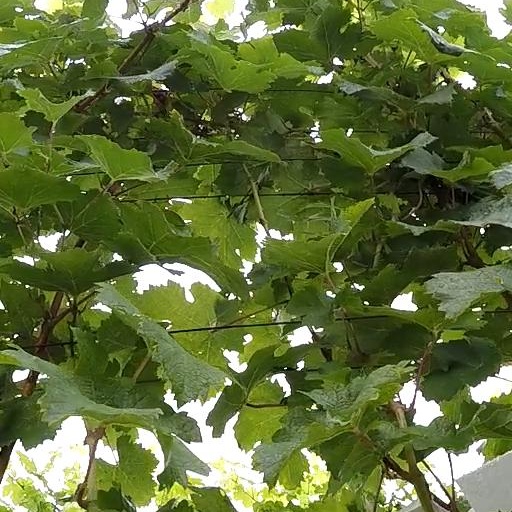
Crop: grape